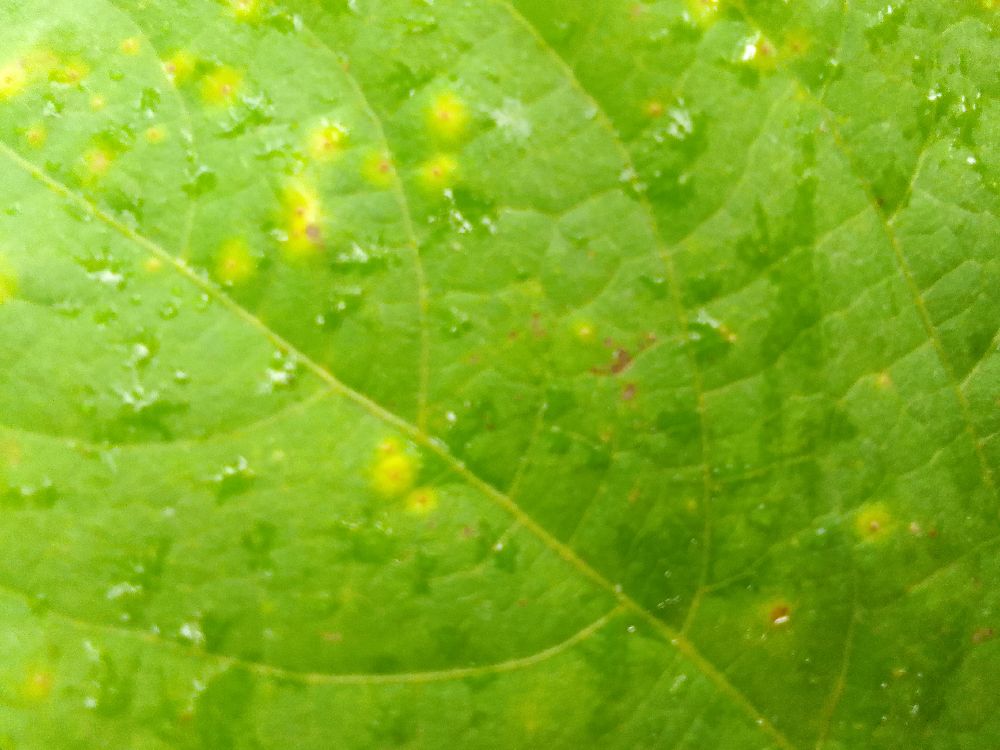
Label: rust